Heterogeneous metal catalyzed cross-coupling

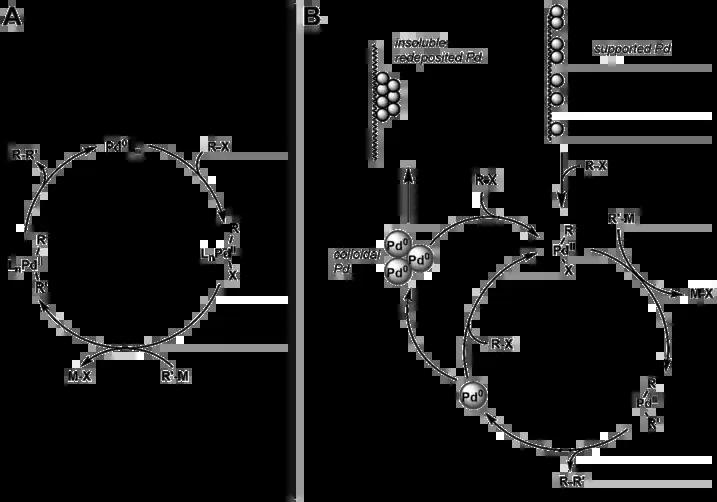
Figure 1. Mechanism for a generic cross-coupling reaction with A) homogenous Pd in the presence of a ligand and B) heterogeneous, ligandless Pd as the Pd source.

The role of the solid phase in heterogeneous metal catalyzed cross-coupling, then, is more subtle than one might expect. Rather than enabling the productive catalytic cycle, the solid phase acts as a reservoir of Pd that is "accessible to" the productive catalytic cycle. For heterogeneous catalytic cross-coupling which involves unligated Pd (for example, when Pd/C is used as the catalyst), there exists a significant equilibrium that partitions Pd(0) between atomic, solution-phase monomers, surface-bound Pd, colloidal Pd and higher order Pd aggregates (Figure 1B). Aggregation of Pd atoms into clusters ultimately leads to irreversible precipitation of insoluble metallic Pd, which limits the maximum turnover number that can be achieved. An effective heterogeneous cross-coupling catalyst will recapture monomeric Pd or lower order oligomers and colloids onto the solid phase in order to maintain low concentrations of these species in solution, disfavouring aggregation and favouring instead the productive elementary steps of cross-coupling. This may explain the (perhaps counterintuitive) observation that lower catalyst loadings can improve turnover number for a heterogeneous cross-coupling catalyst system (Pd on porous glass, in the Heck reactions of 4-bromoacetophenone at 180 °C).